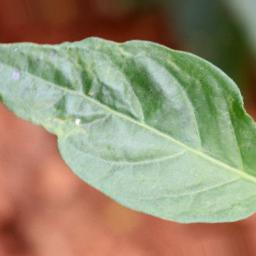
Label: mites_and_trips